Dom Dom

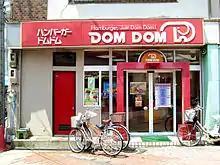
Dom Dom in Ibaraki, Ibaraki Prefecture

Dom Dom is a Japanese fast food restaurant chain operated by Dom Dom Food Service, Inc. It used to be operated by Orange Food Court, Inc before July 2017. Dom Dom was the first hamburger chain to open in Japan, with the first restaurant opening in February 1970.